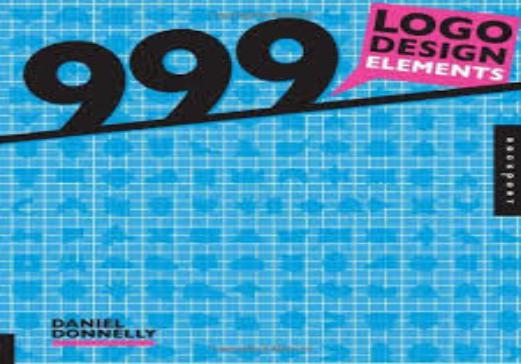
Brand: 999
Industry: Medical